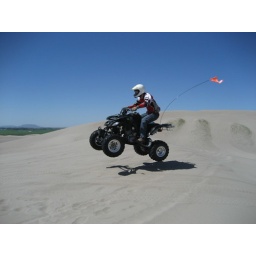
A field day at work, spent in the sand dunes.